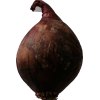
Label: red_onion